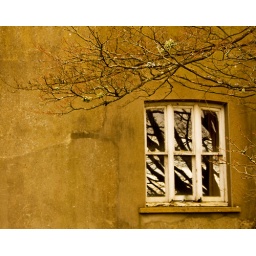
tree in window